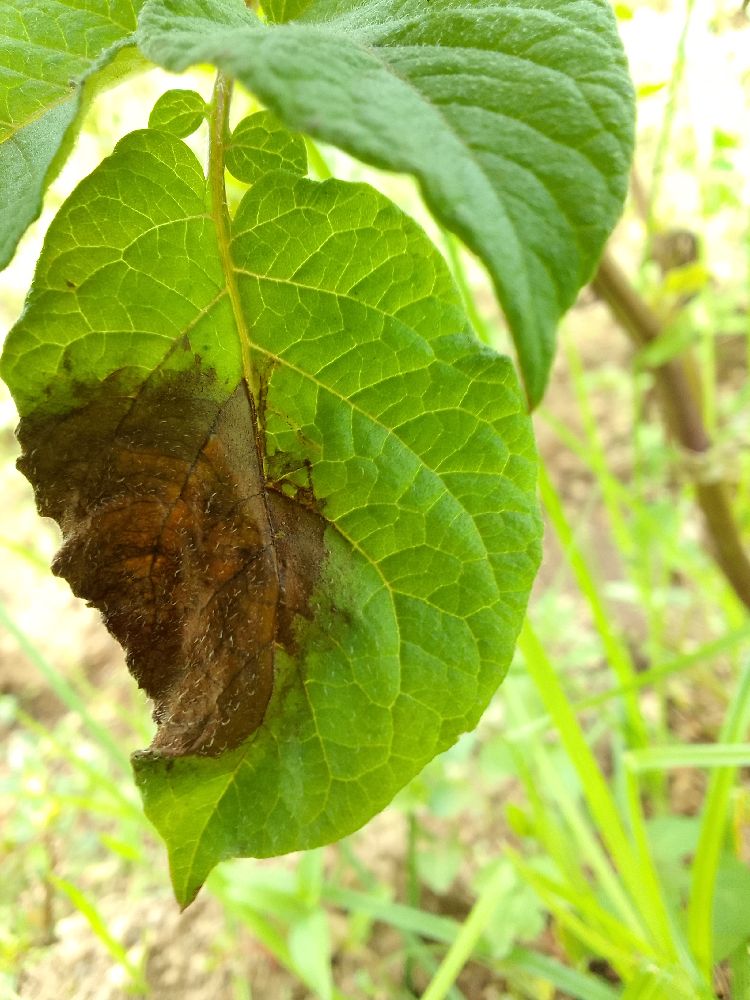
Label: Late blight